Kentucky Blue Streak

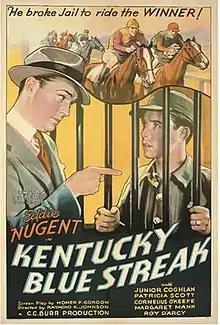

Kentucky Blue Streak is a 1935 American film directed by Raymond K. Johnson and starring Edward J. Nugent, Frank Coghlan Jr. and Cornelius Keefe. The film's sets were designed by the art director Vin Taylor.